Tychy

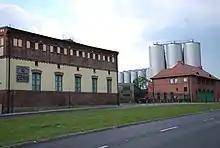
Brewery in Tychy on the right, Tyskie Brewing Museum on the left

The Tyskie Brewing Museum was founded in 2004, and the Municipal Museum in 2005.